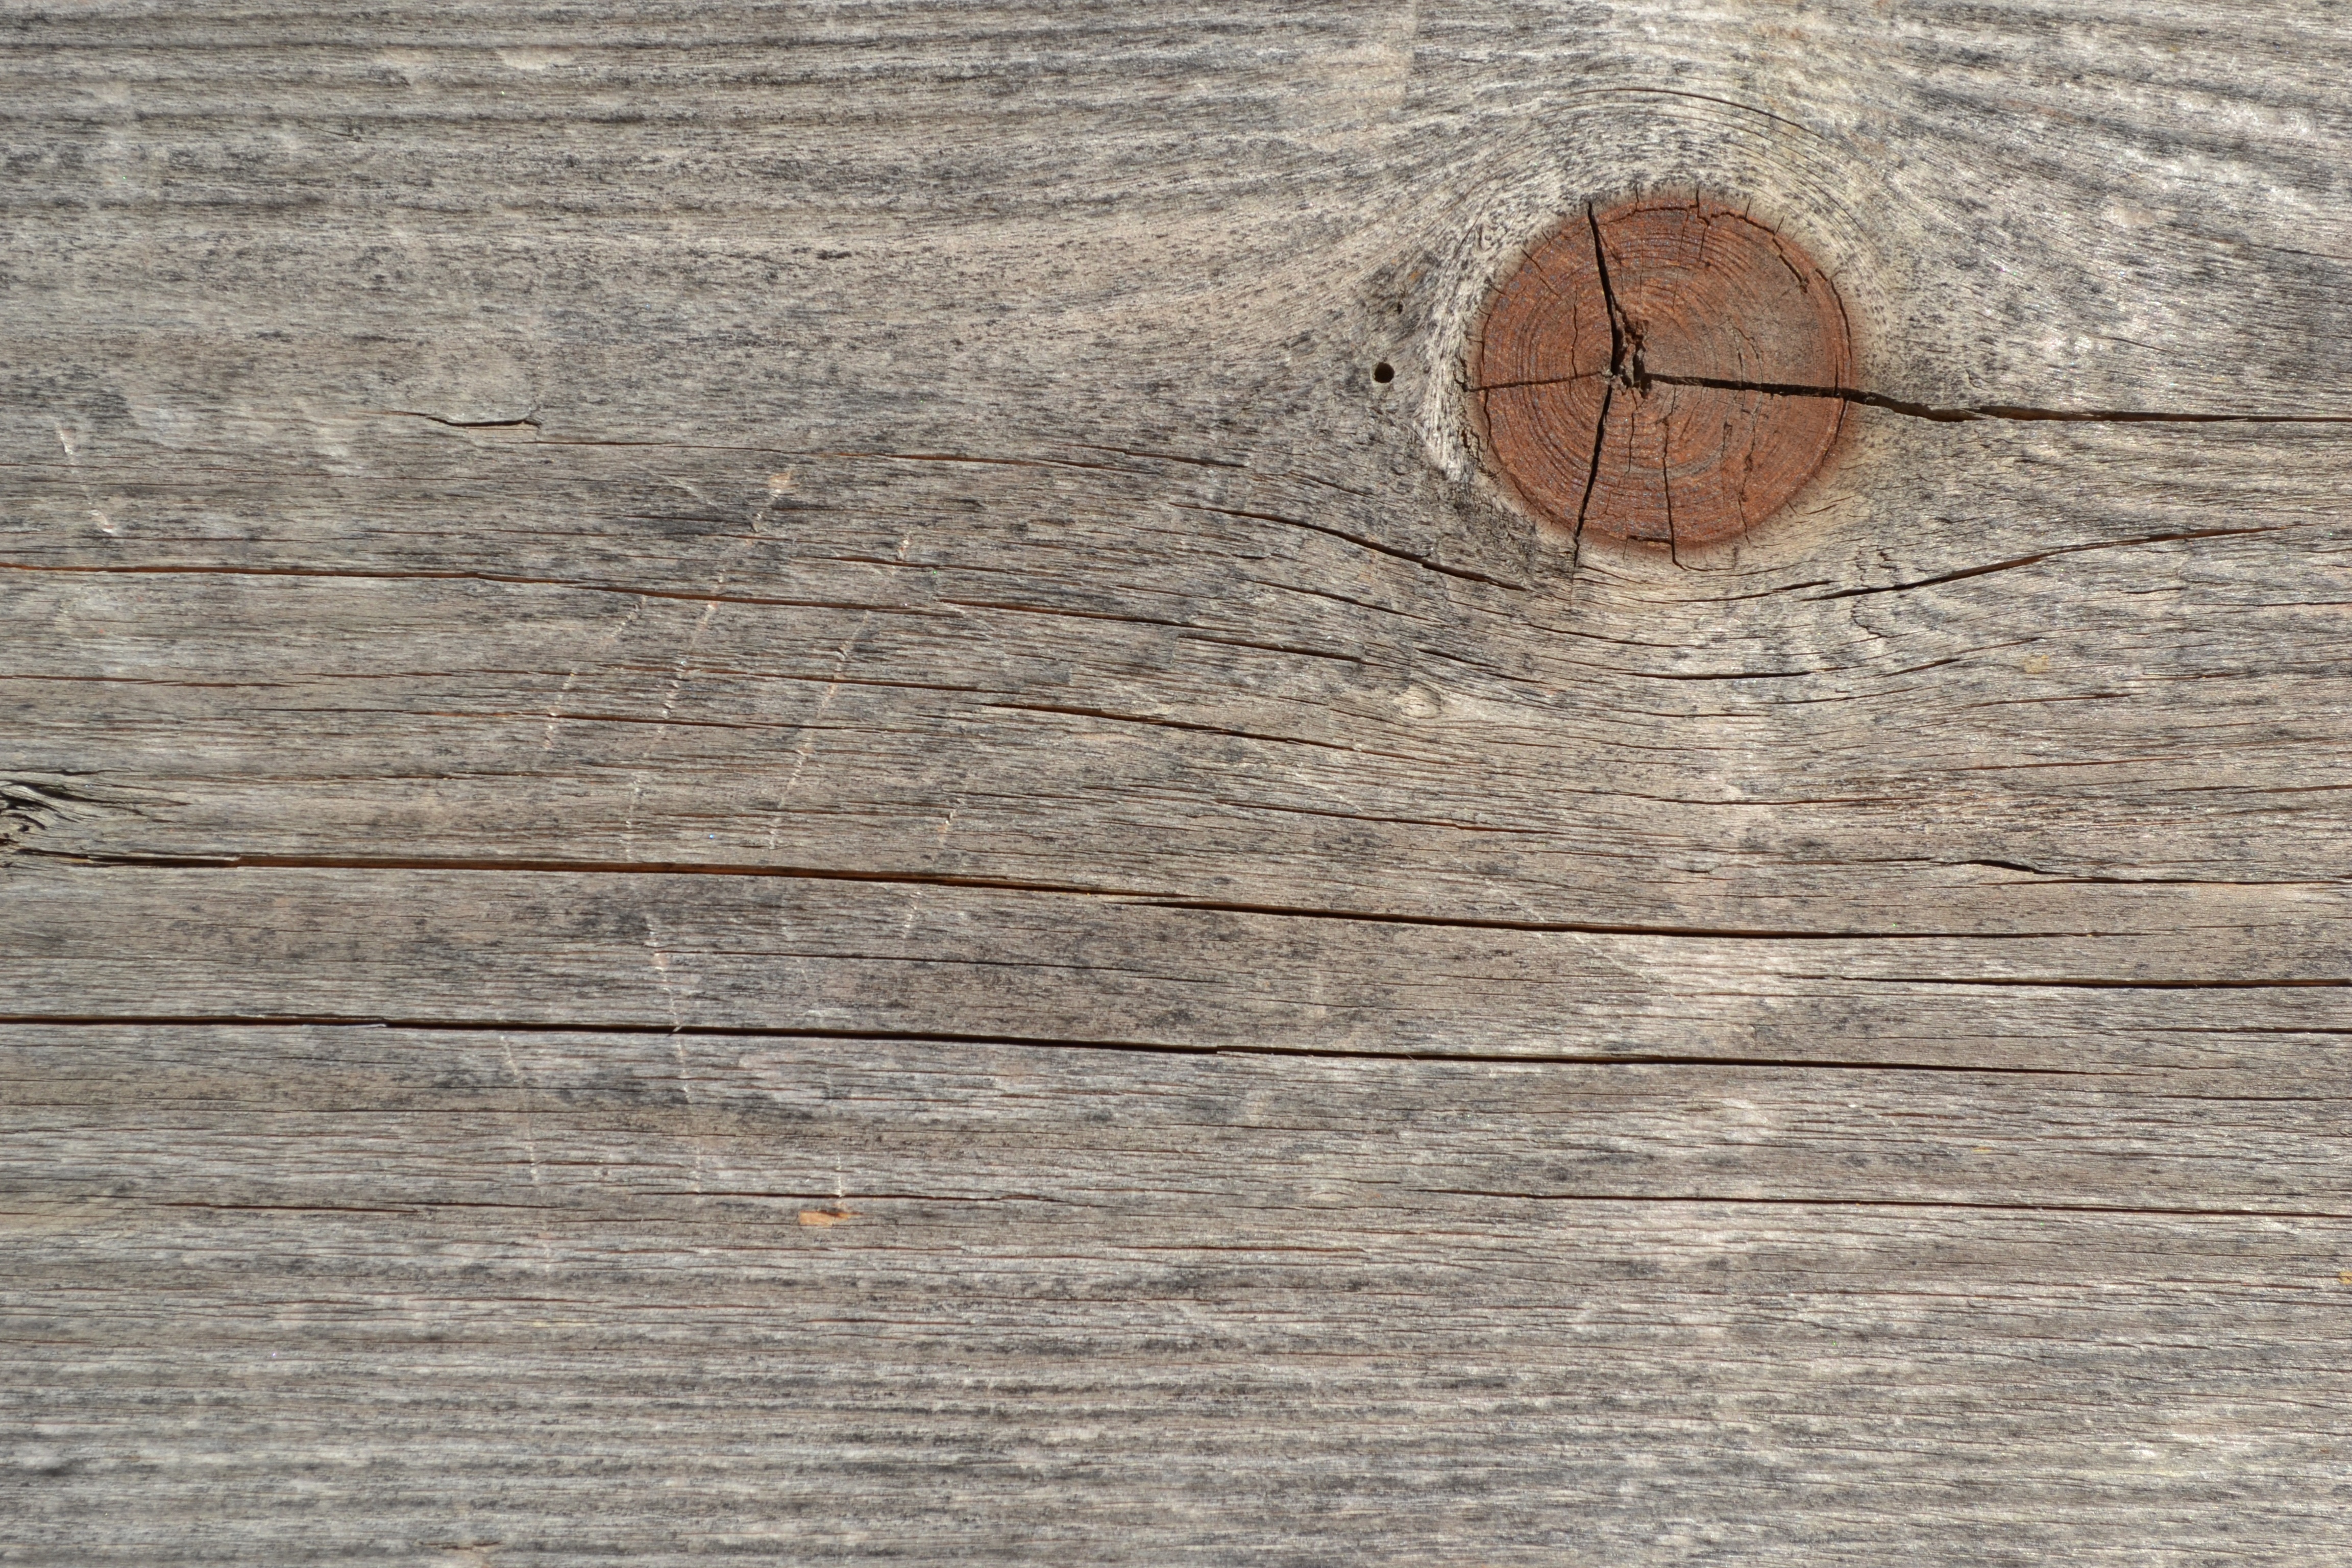
wood, texture, plank, leaf, floor, trunk, wall, hardwood, cracks, node, flooring, wood flooring, man made object, laminate flooring